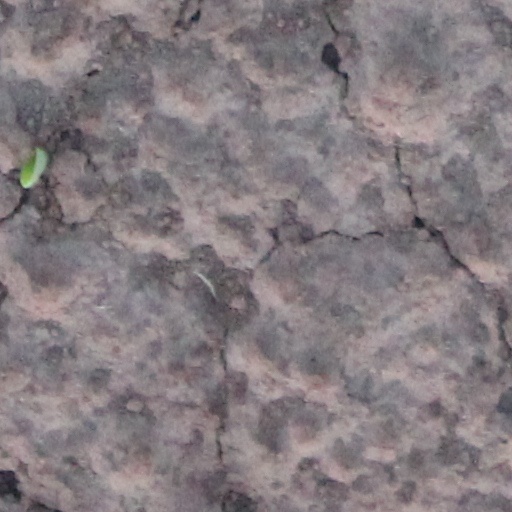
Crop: wheat